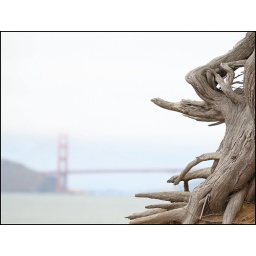
blue sky in the distance